Zollernbahn Railway Society

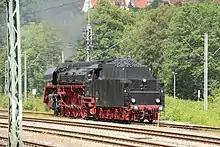
Steam locomotive 01 519 of EFZ

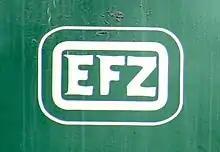
Symbol of Zollernbahn Railway Society EFZ

The Eisenbahnfreunde Zollernbahn (EFZ) (Zollernbahn Railway Society) is a German railway society dedicated to the preservation of historic railway vehicles, especially steam locomotives, where possible in working order. The society arranges day and shuttle trips, predominantly in Baden-Württemberg in southwestern Germany. It is based at Rottweil.